Duplex Cabaret Theatre

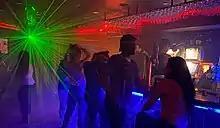
Upstairs at The Duplex

The Duplex ranked number 35 on NewNowNext's list of the "50 Most Popular Gay Bars in the United States" in 2019.